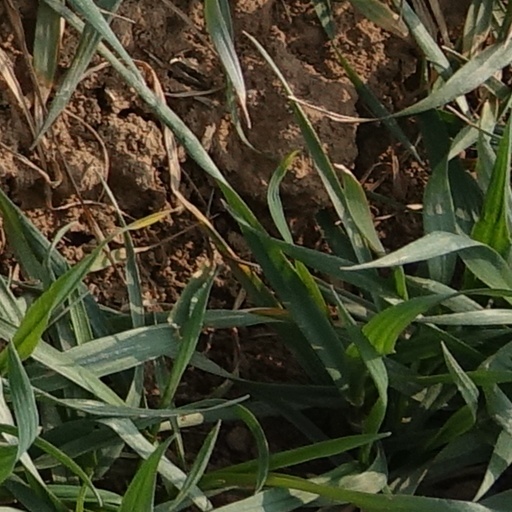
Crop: wheat